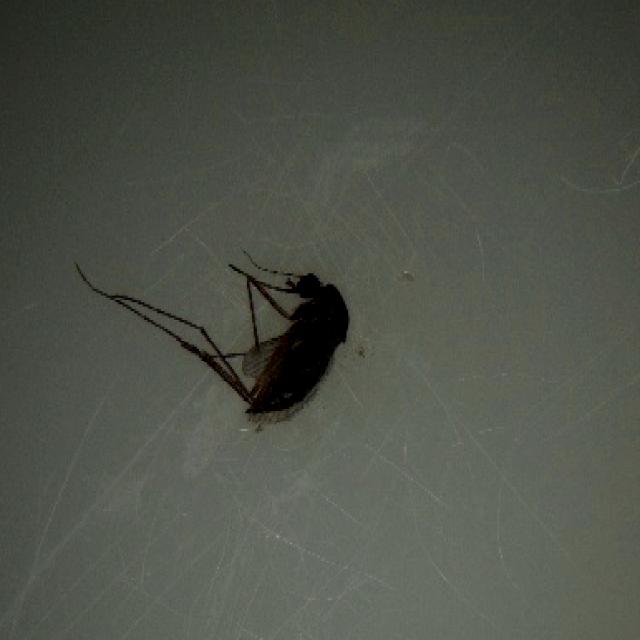
Species: aedes_vexans